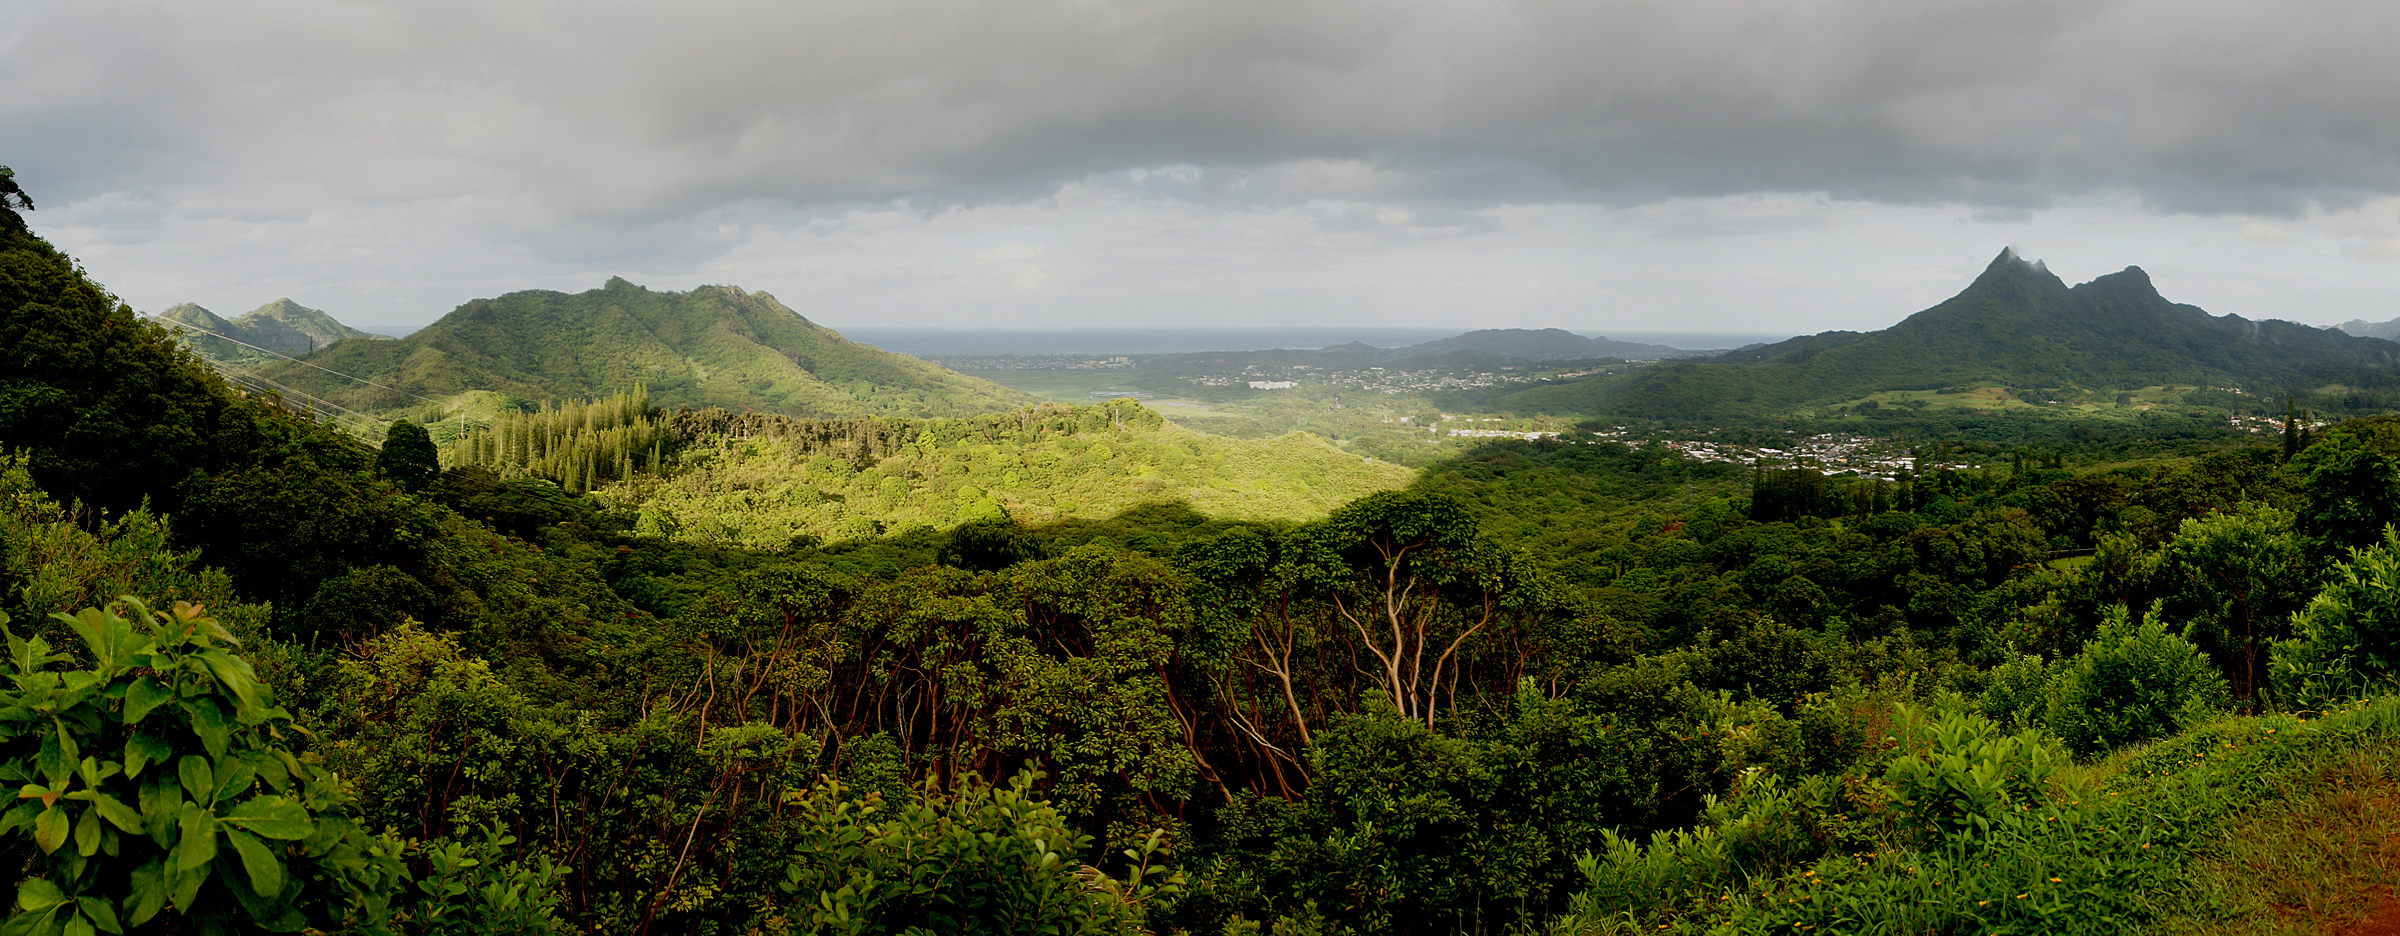
landscape, tree, nature, forest, wilderness, mountain, hill, valley, mountain range, panorama, jungle, autumn, hawaii, national park, ridge, trees, vegetation, rainforest, plateau, forrest, habitat, sonyalpha, pacificisland, pacificislands, oahu, sonydslra580, tamron18270mmpzd, greenfields, distanthills, ecosystem, hill station, biome, natural environment, geographical feature, atmospheric phenomenon, mountainous landforms, temperate coniferous forest